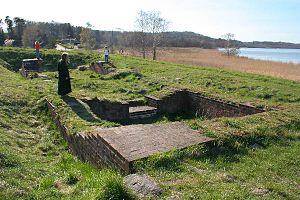
Dronningholm Slot
Nordlige fløj set fra øst
Dronningholm Slotsruin ved Arresø
Dronningholm Slot var et dansk middelalderslot anlagt ved den fjord i Nordsjælland, som senere skulle blive til Arresø.